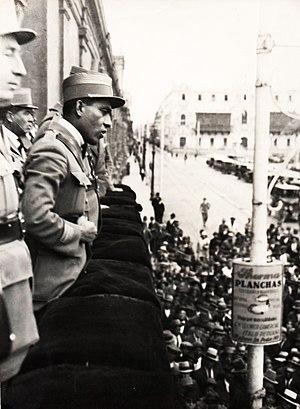
Luis Miguel Sánchez Cerro, né le 12 août 1889 à Piura, mort le 30 avril 1933 à Lima, est un militaire et homme d'État péruvien qui occupa la présidence du Pérou par deux fois. Il fut président du 27 août 1930 au 1ᵉʳ mars 1931, comme président de la junte à la suite de la chute de Augusto Leguía, puis comme chef du gouvernement à la tête de son parti l'Union Révolutionnaire, d'idéologie fasciste, qu'il tente d'imposer comme parti unique. Il fut assassiné par un militant de l'APRA, organisation contre laquelle il avait lutté.